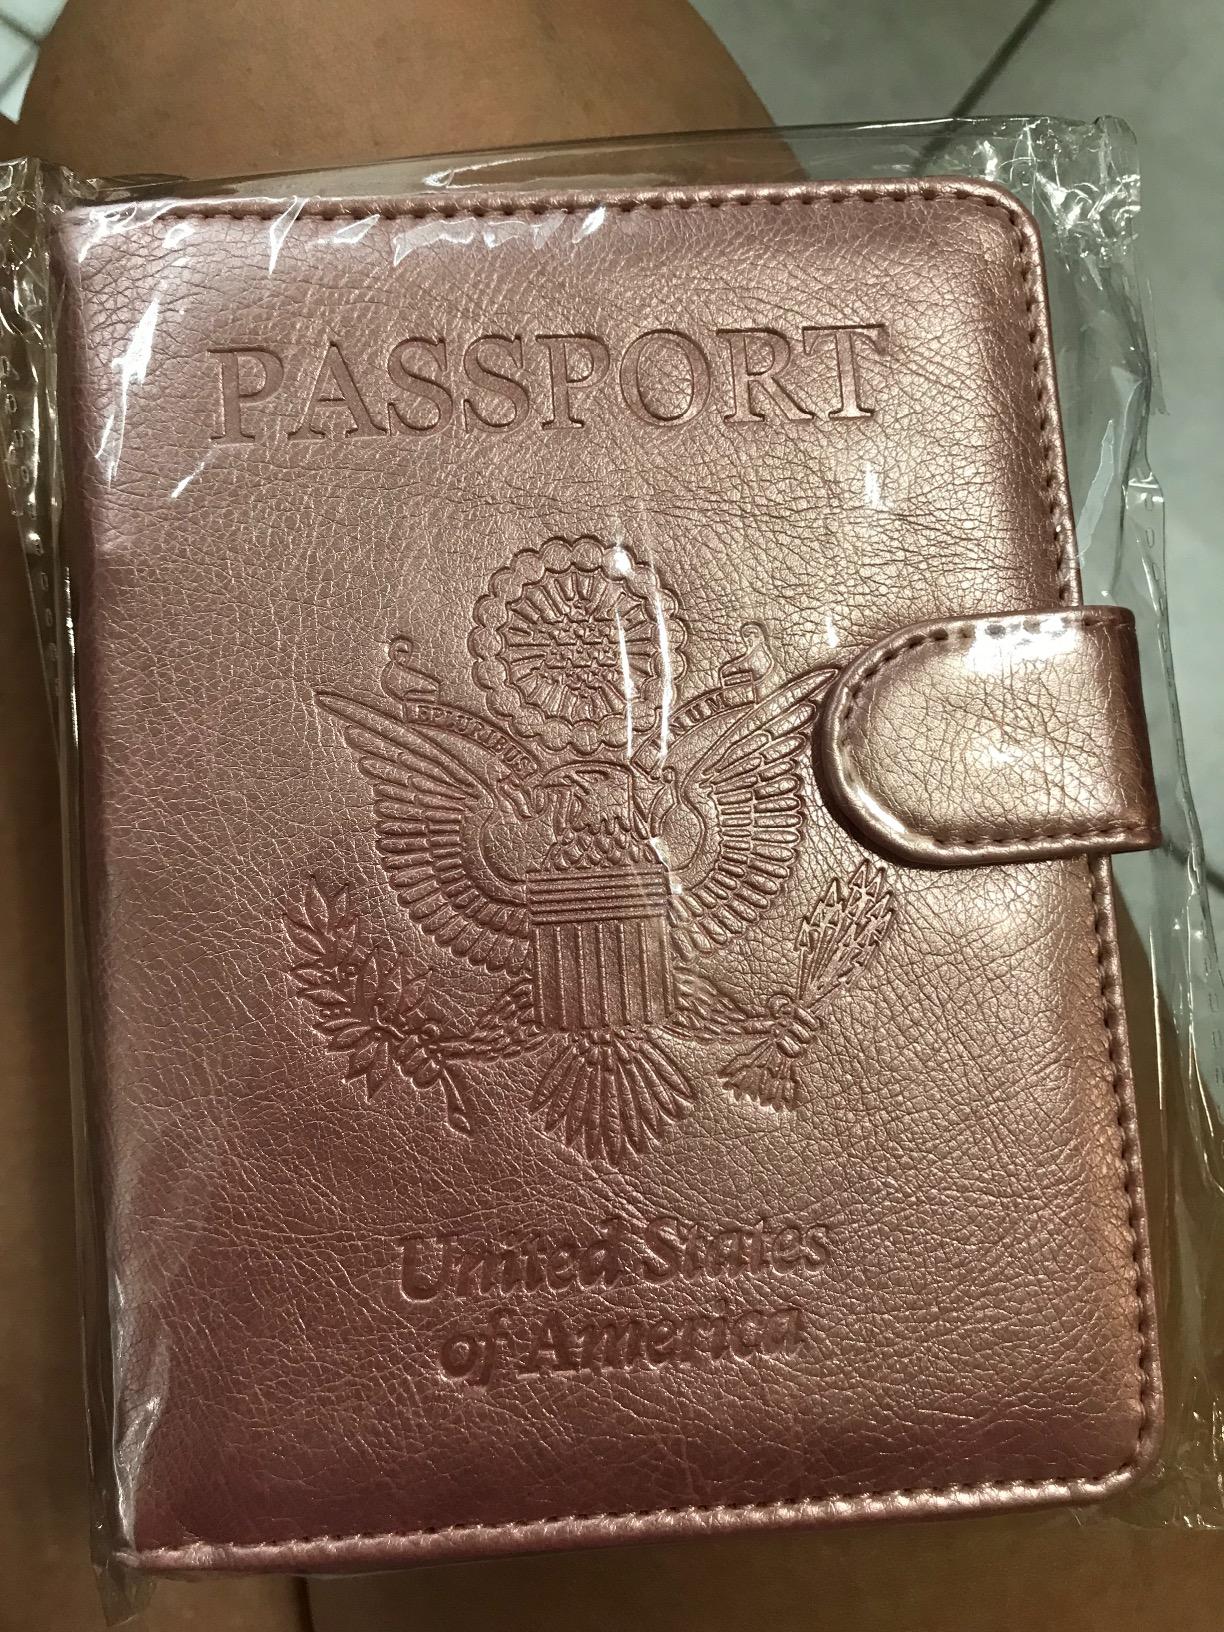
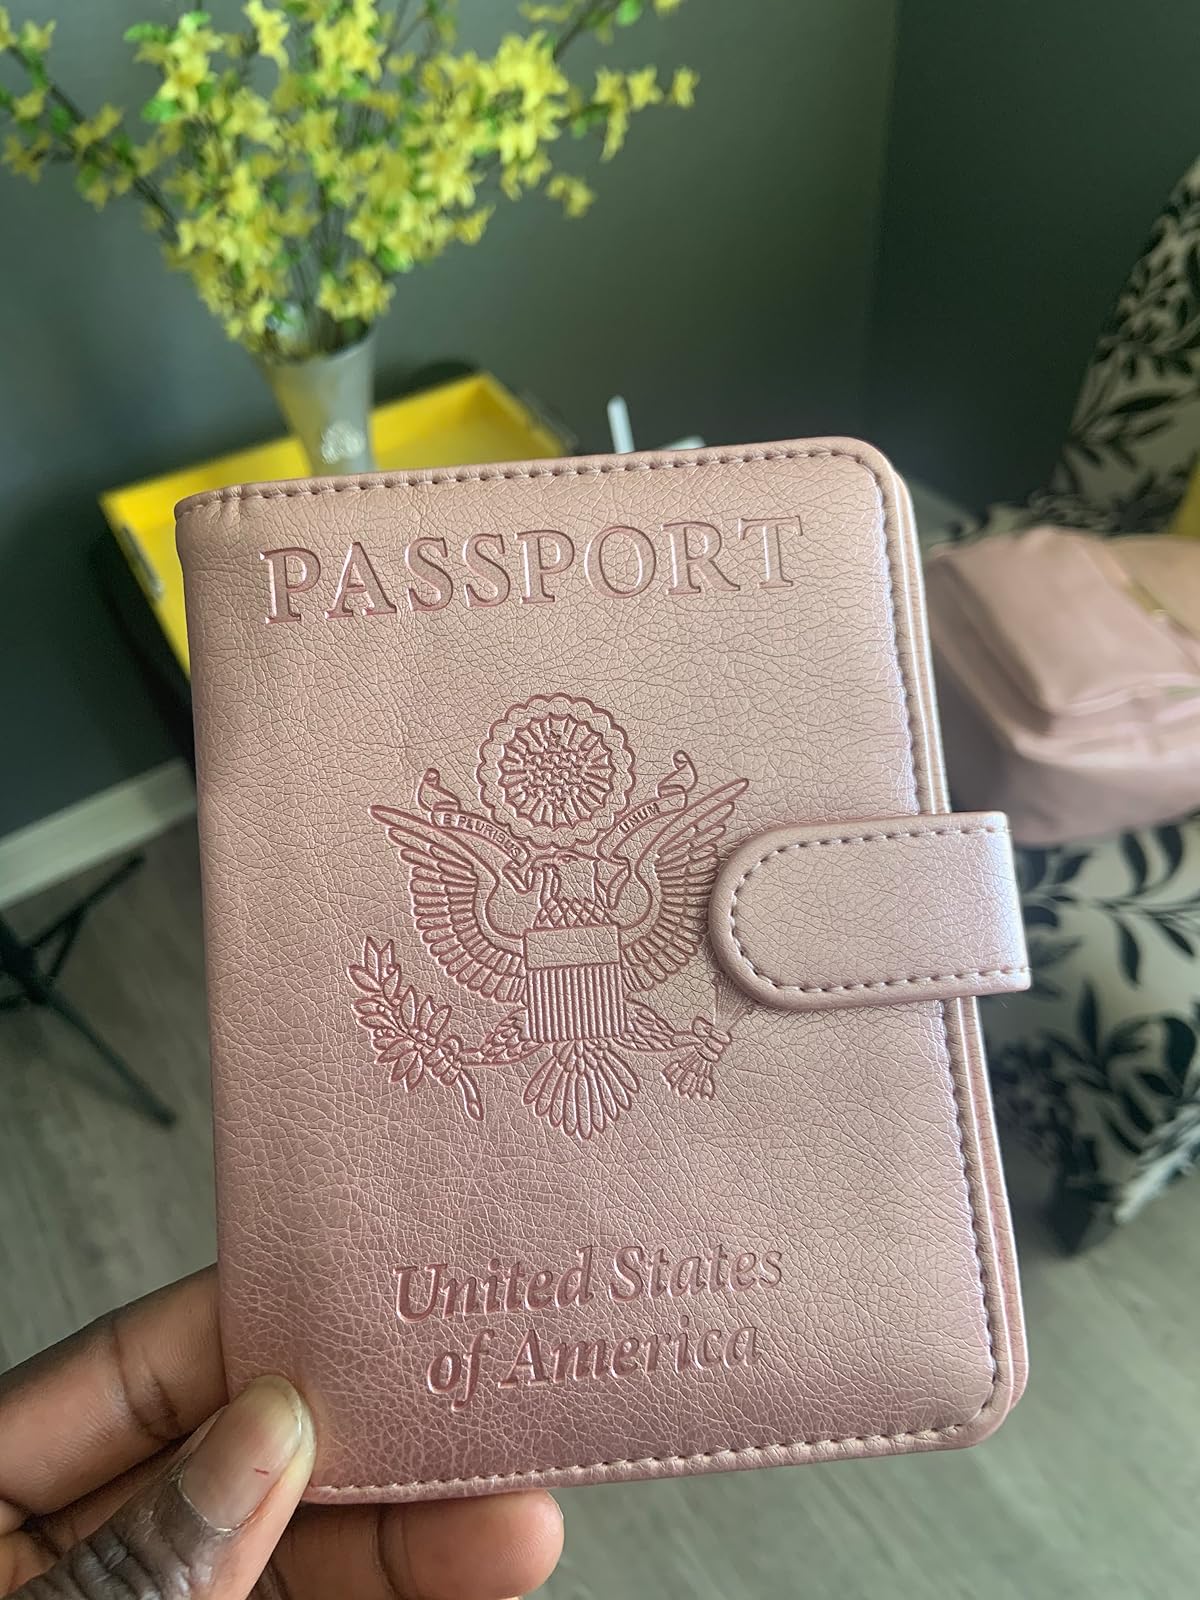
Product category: accessories_wallet
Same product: yes